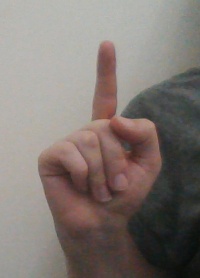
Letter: bb